Avenger 2.0

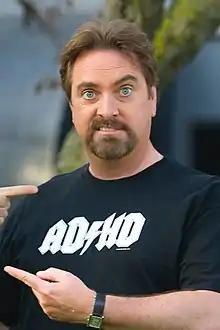
Patrick McKenna returns as Dr. Jay Felger, having previously appeared in the previous season's episode "The Other Guys".

After his introduction in the season six episode "The Other Guys", the "SG-1" writers were keen to bring back the character Dr. Jay Felger, portrayed by Patrick McKenna. Executive producer Robert C. Cooper conceived "the notion of a virus that can potentially target and shut down specific gates", which he married with bringing back Felger. Cooper observed that in "The Other Guys", Felger was "so over the top and wacky" that coming up for a reason for him to return "was really about coming up with something even more spectacularly stupid for him to have done" which is how the writers arrived at the character seemingly braking the entire Stargate system, commenting that it was "the only thing we could possibly imagine being big enough". Although Cooper came up with the story, it was assigned to Joseph Mallozzi and Paul Mullie to flesh out and script. Writer of "The Other Guys" Damian Kindler, who created Felger, had hoped to write it, jesting "at first I was like, 'I created Felger! I want to write Felger!' But then, when I stopped whining, I thought, 'Well this is exciting. I want to see how they write him, what their take is'".